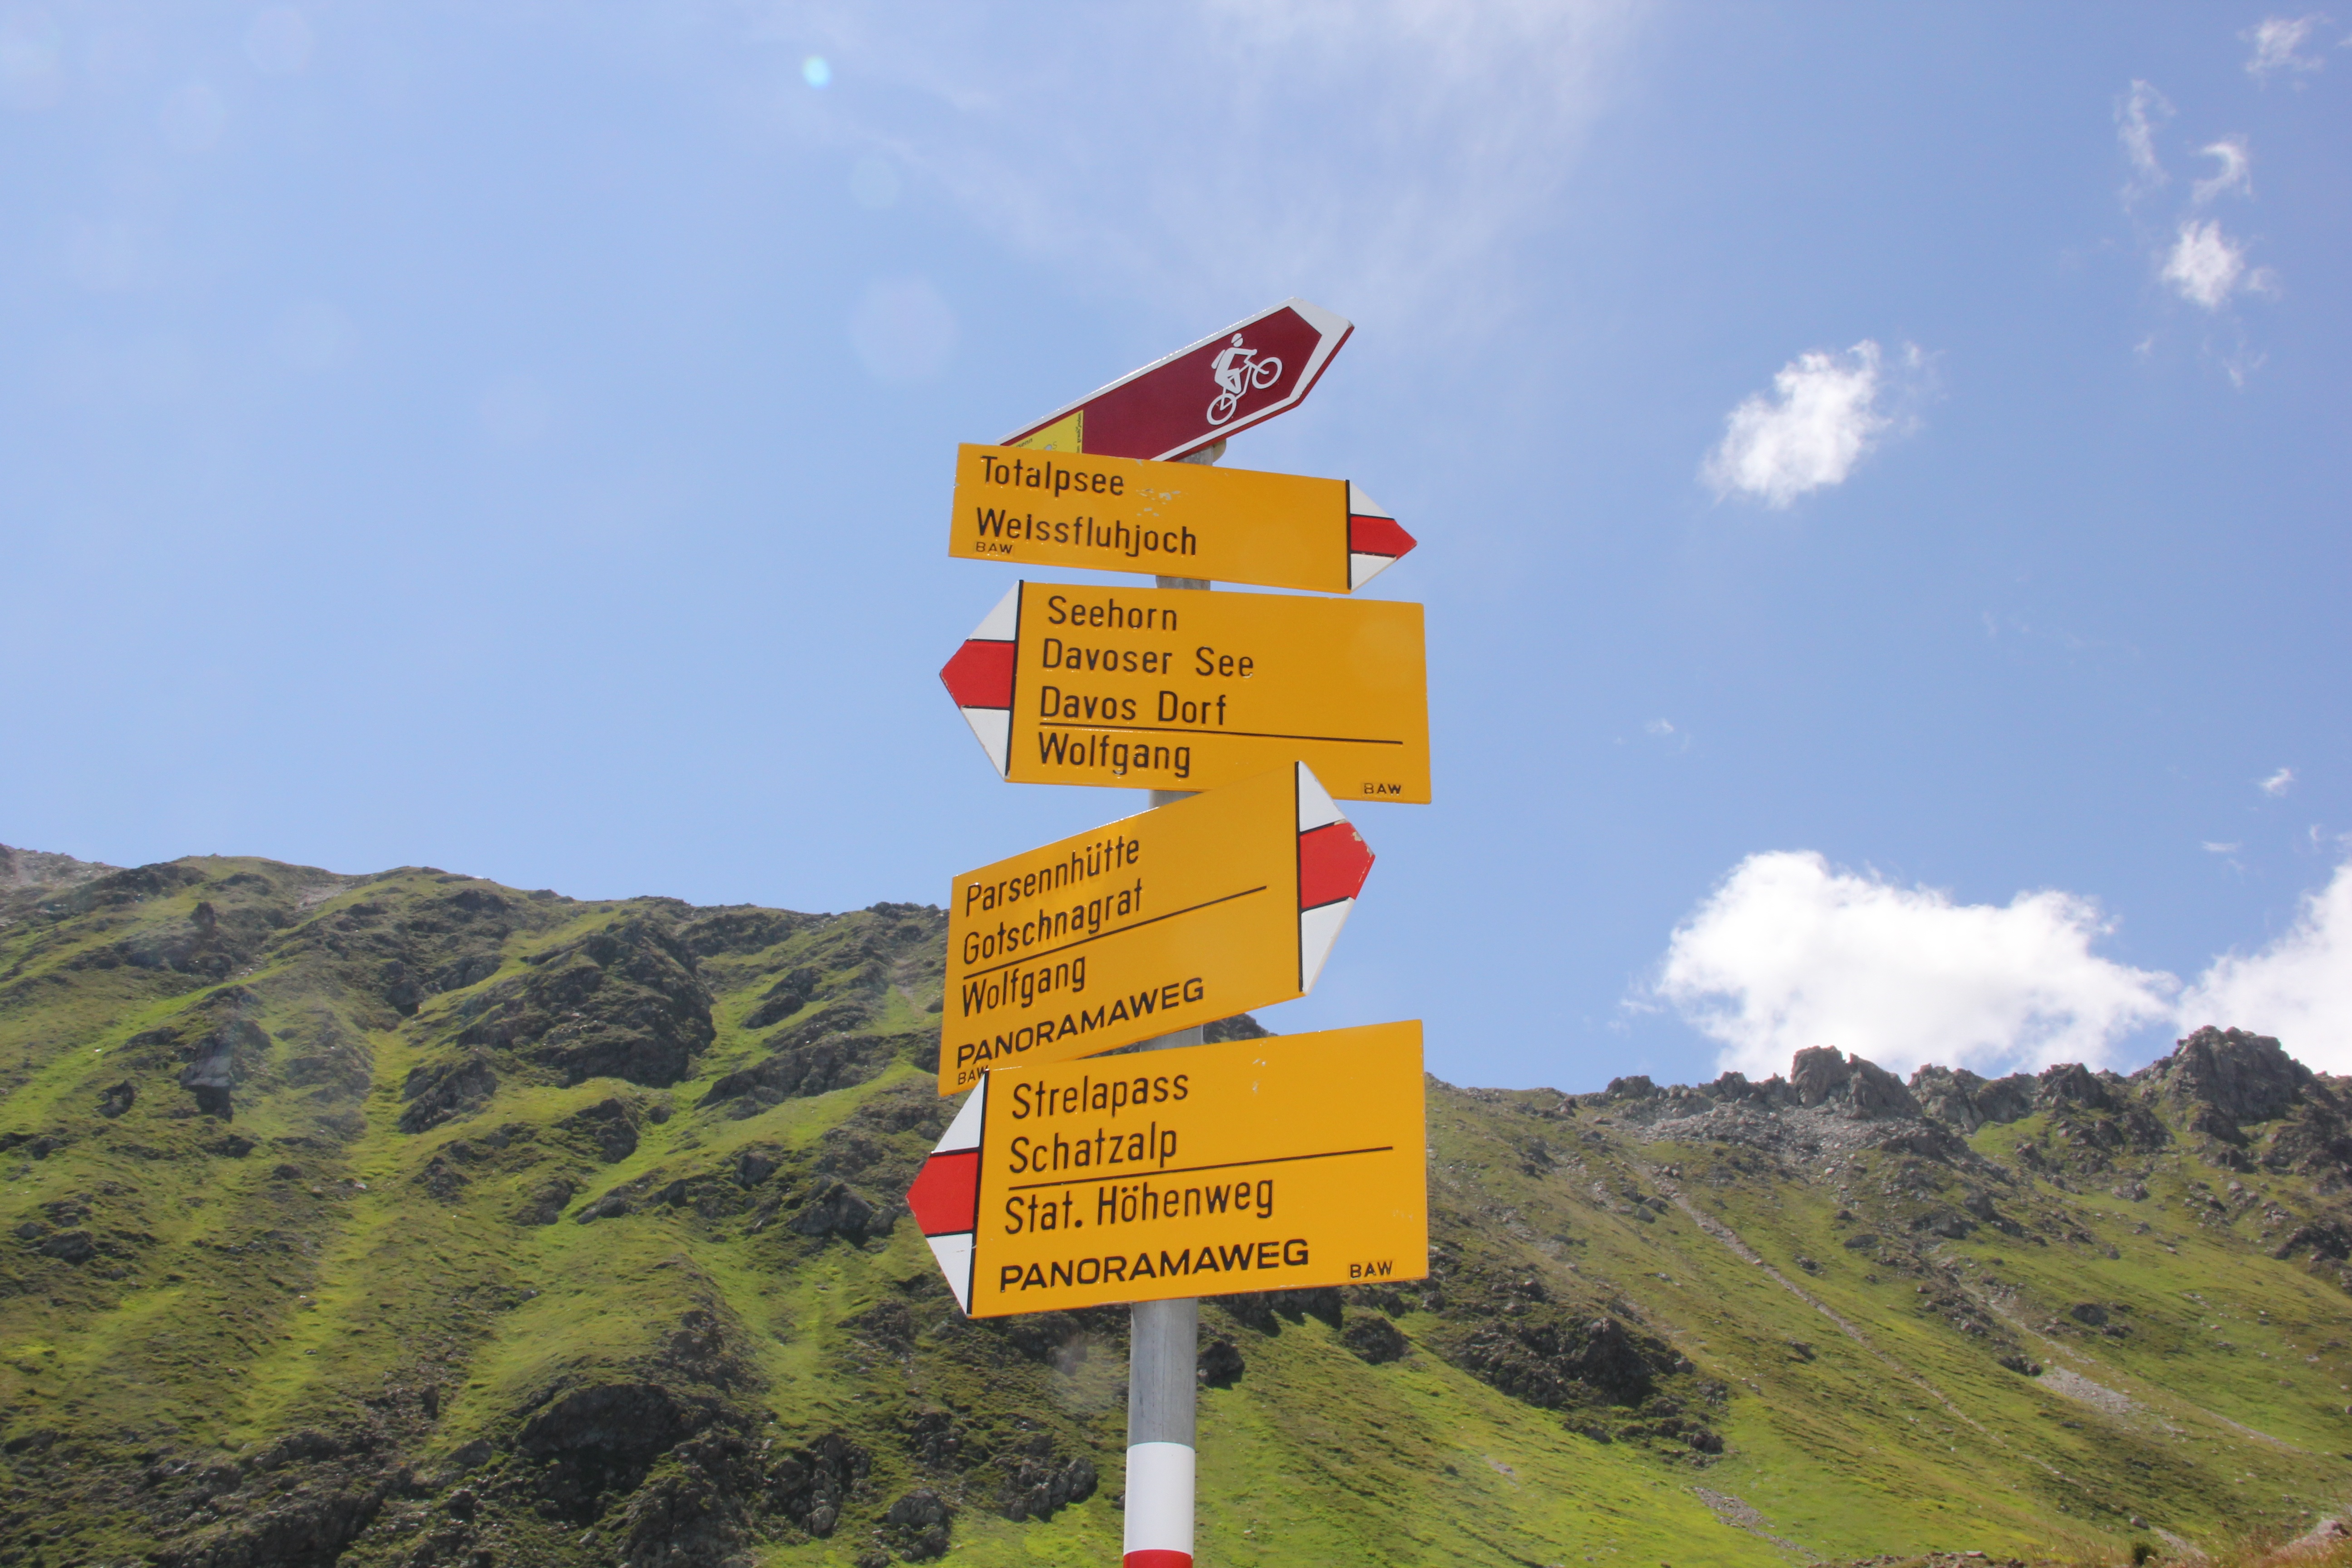
mountain, hiking, sign, alpine, signage, mountains, directory, traffic sign, davos